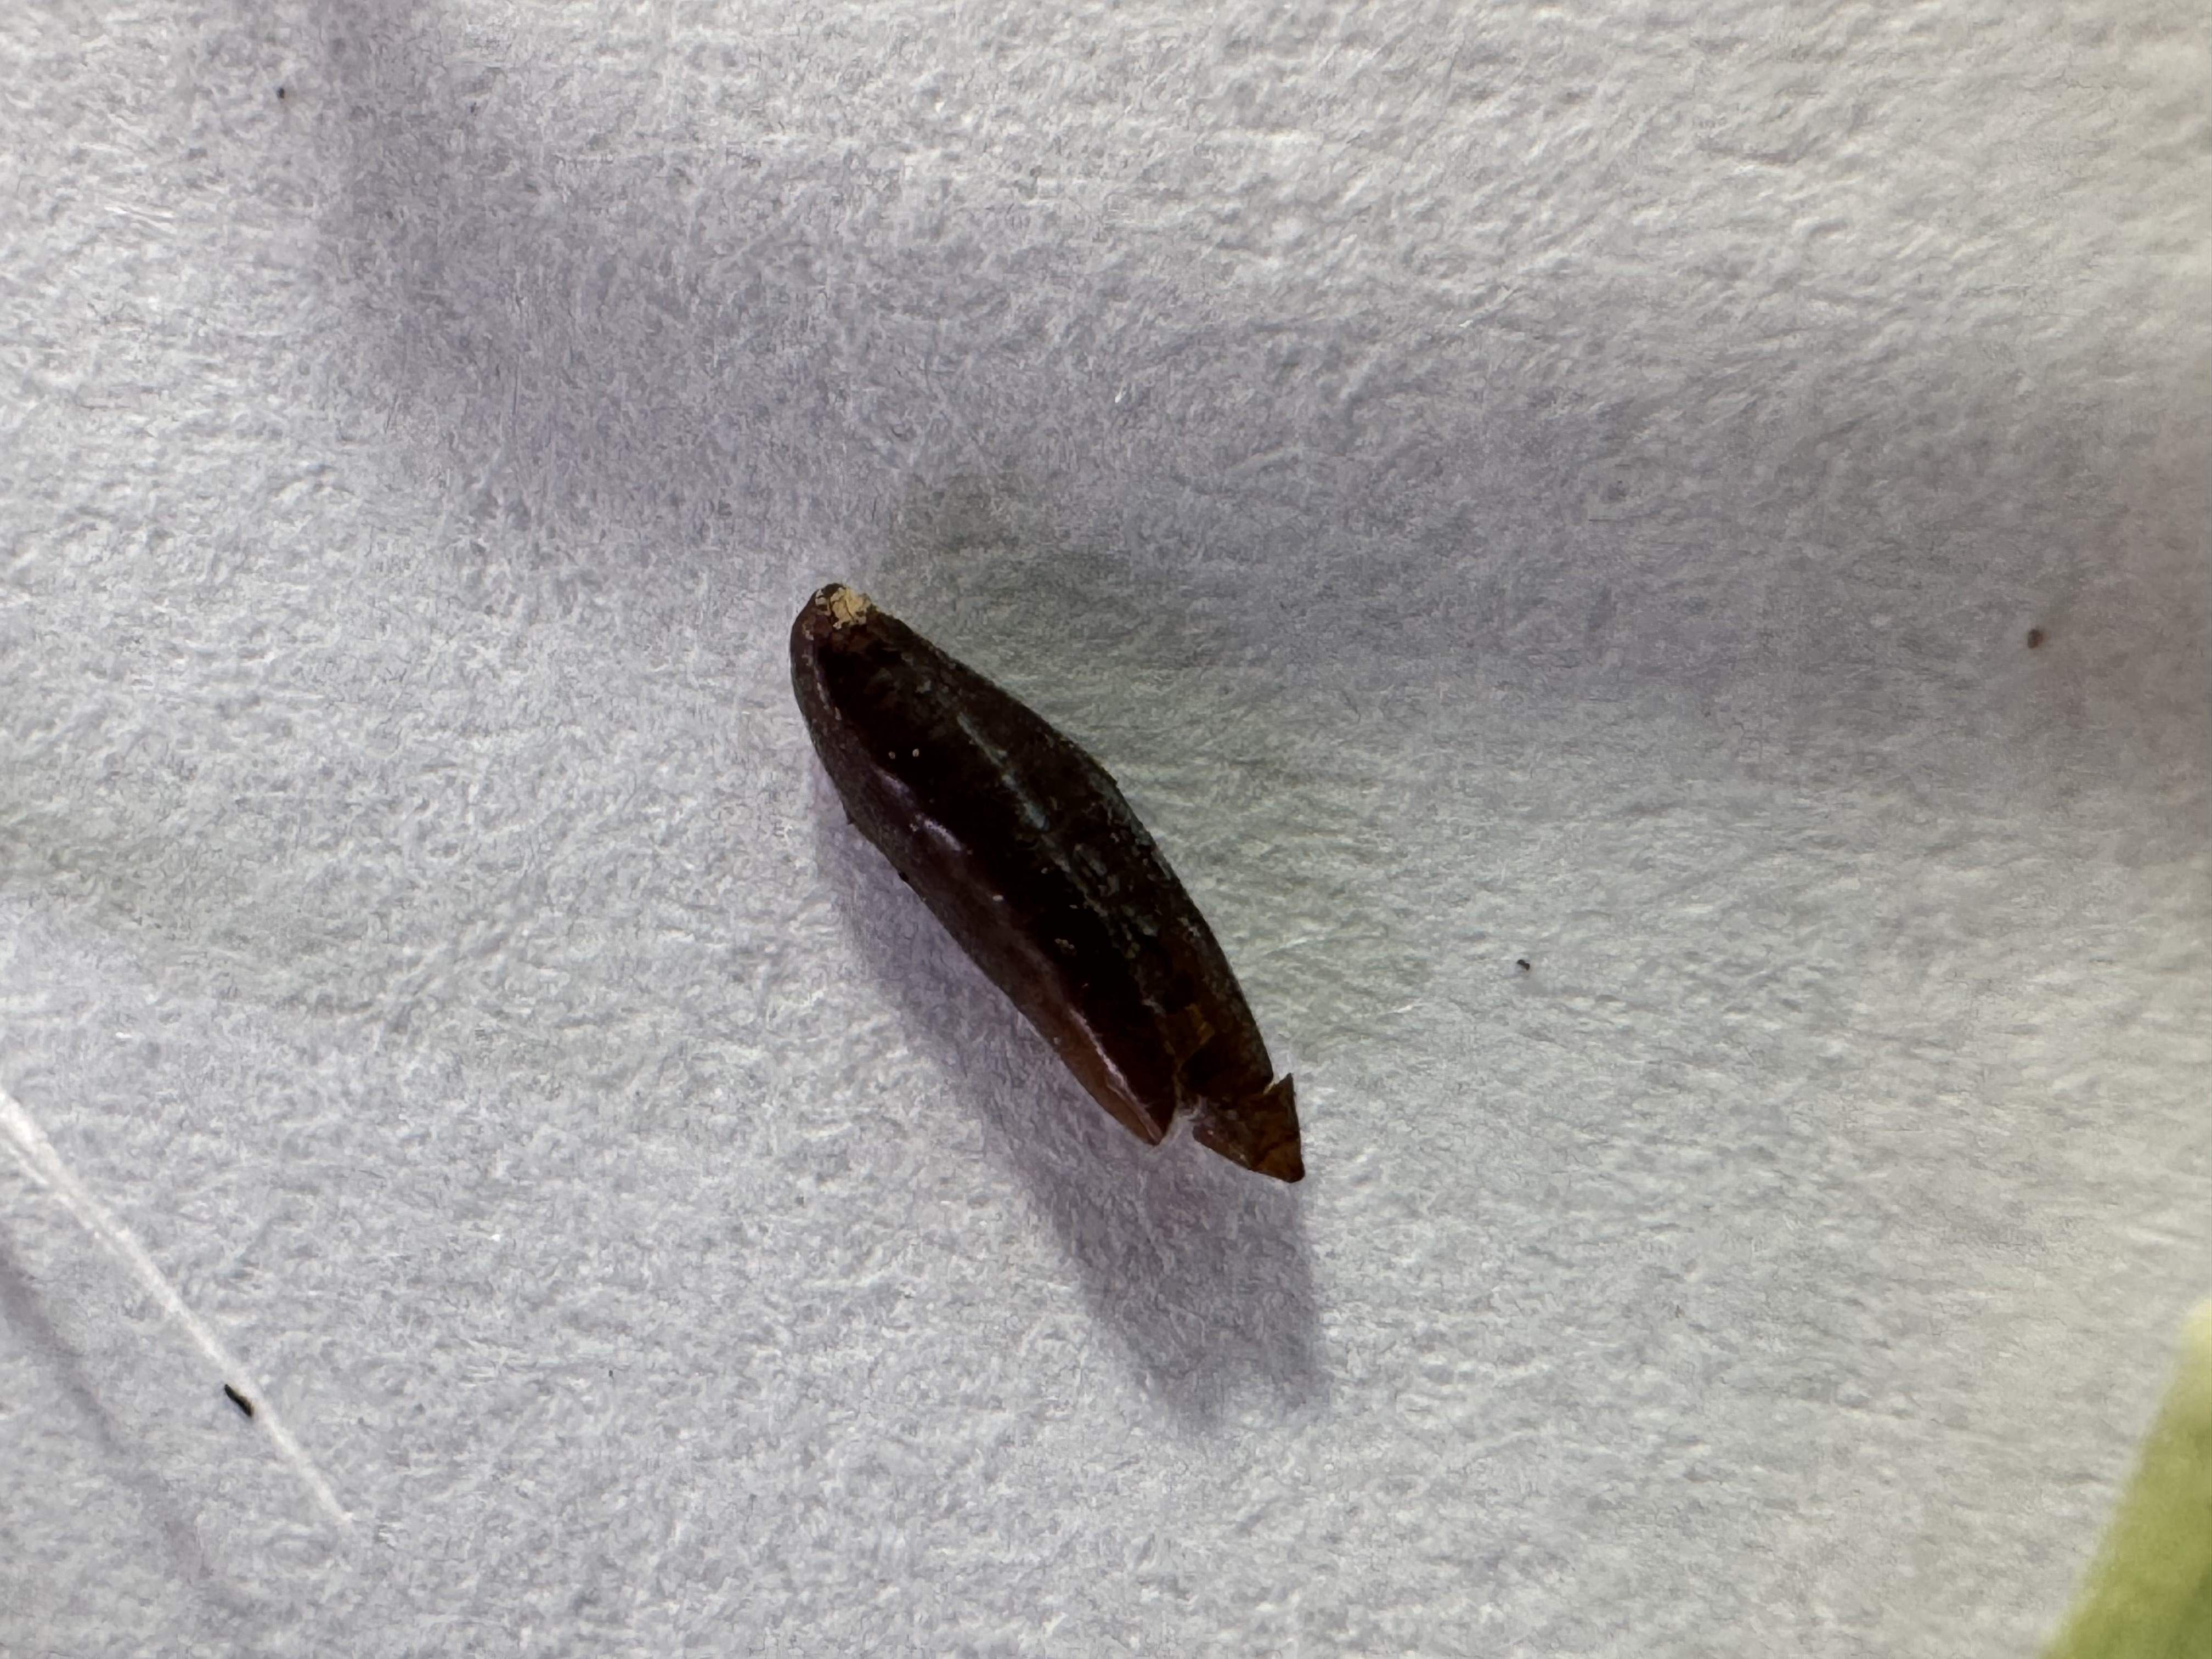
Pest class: hessian_fly